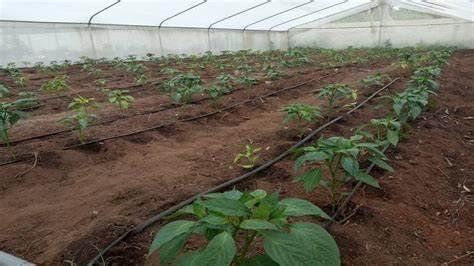
Mimea ya kijani kibichi yenye majani mapana imepangwa kwa mistari mirefu ikiwa imepandwa kwenye udongo wa kahawia uliolimwa vizuri. Nyuma ya mimea kuna jengo refu lenye paa jeupe linalopenyeza nuru likionyesha kuwa ni jumba la kukuza mimea.